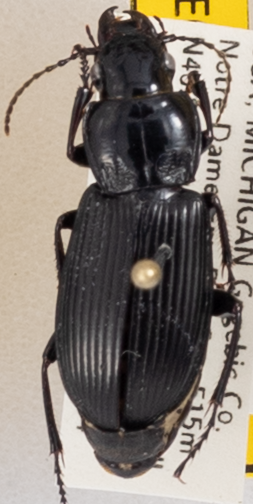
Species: Pterostichus melanarius melanarius
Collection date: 2019-09-04
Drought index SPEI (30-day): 0.966
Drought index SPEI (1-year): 2.09
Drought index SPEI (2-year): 2.09